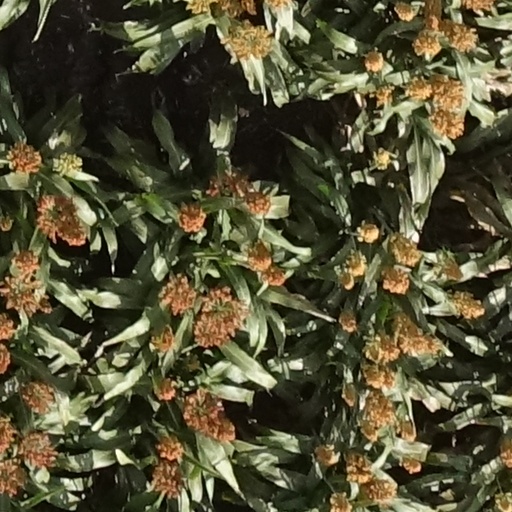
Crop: sorghum